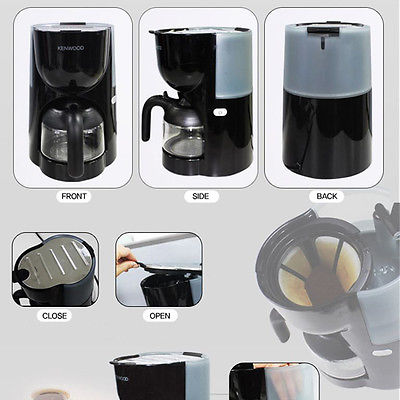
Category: coffee maker